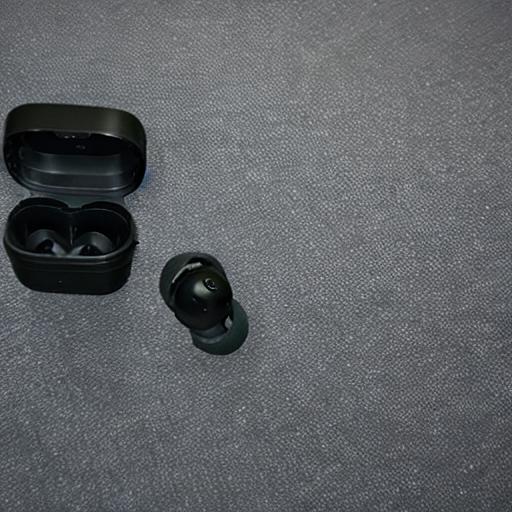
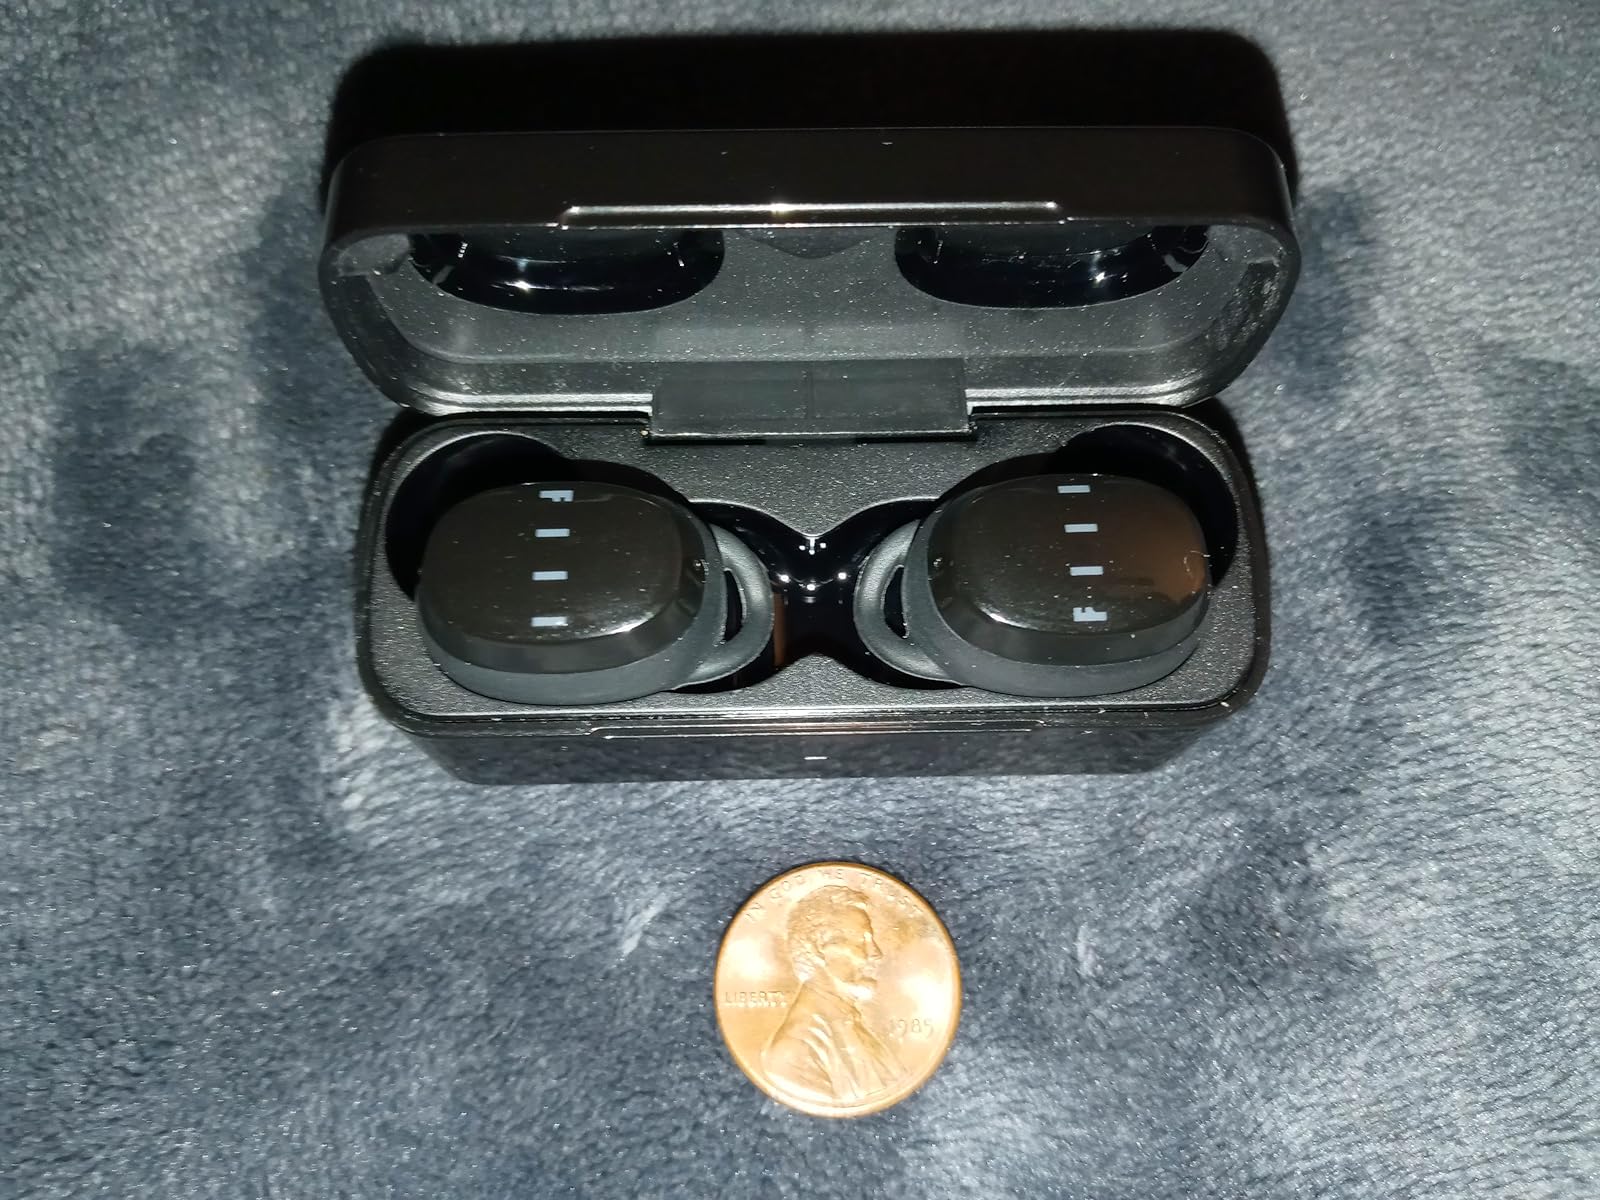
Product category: earbuds
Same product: no